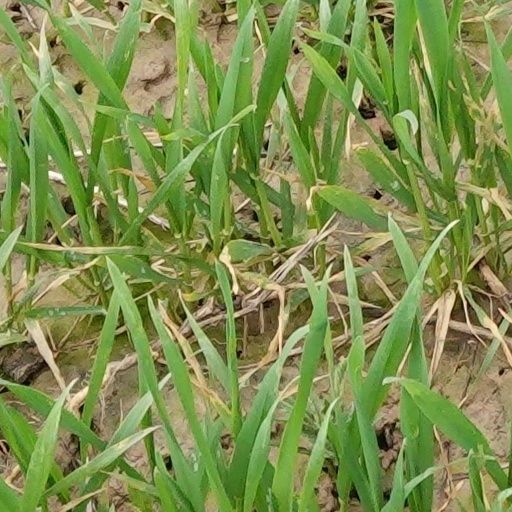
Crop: wheat